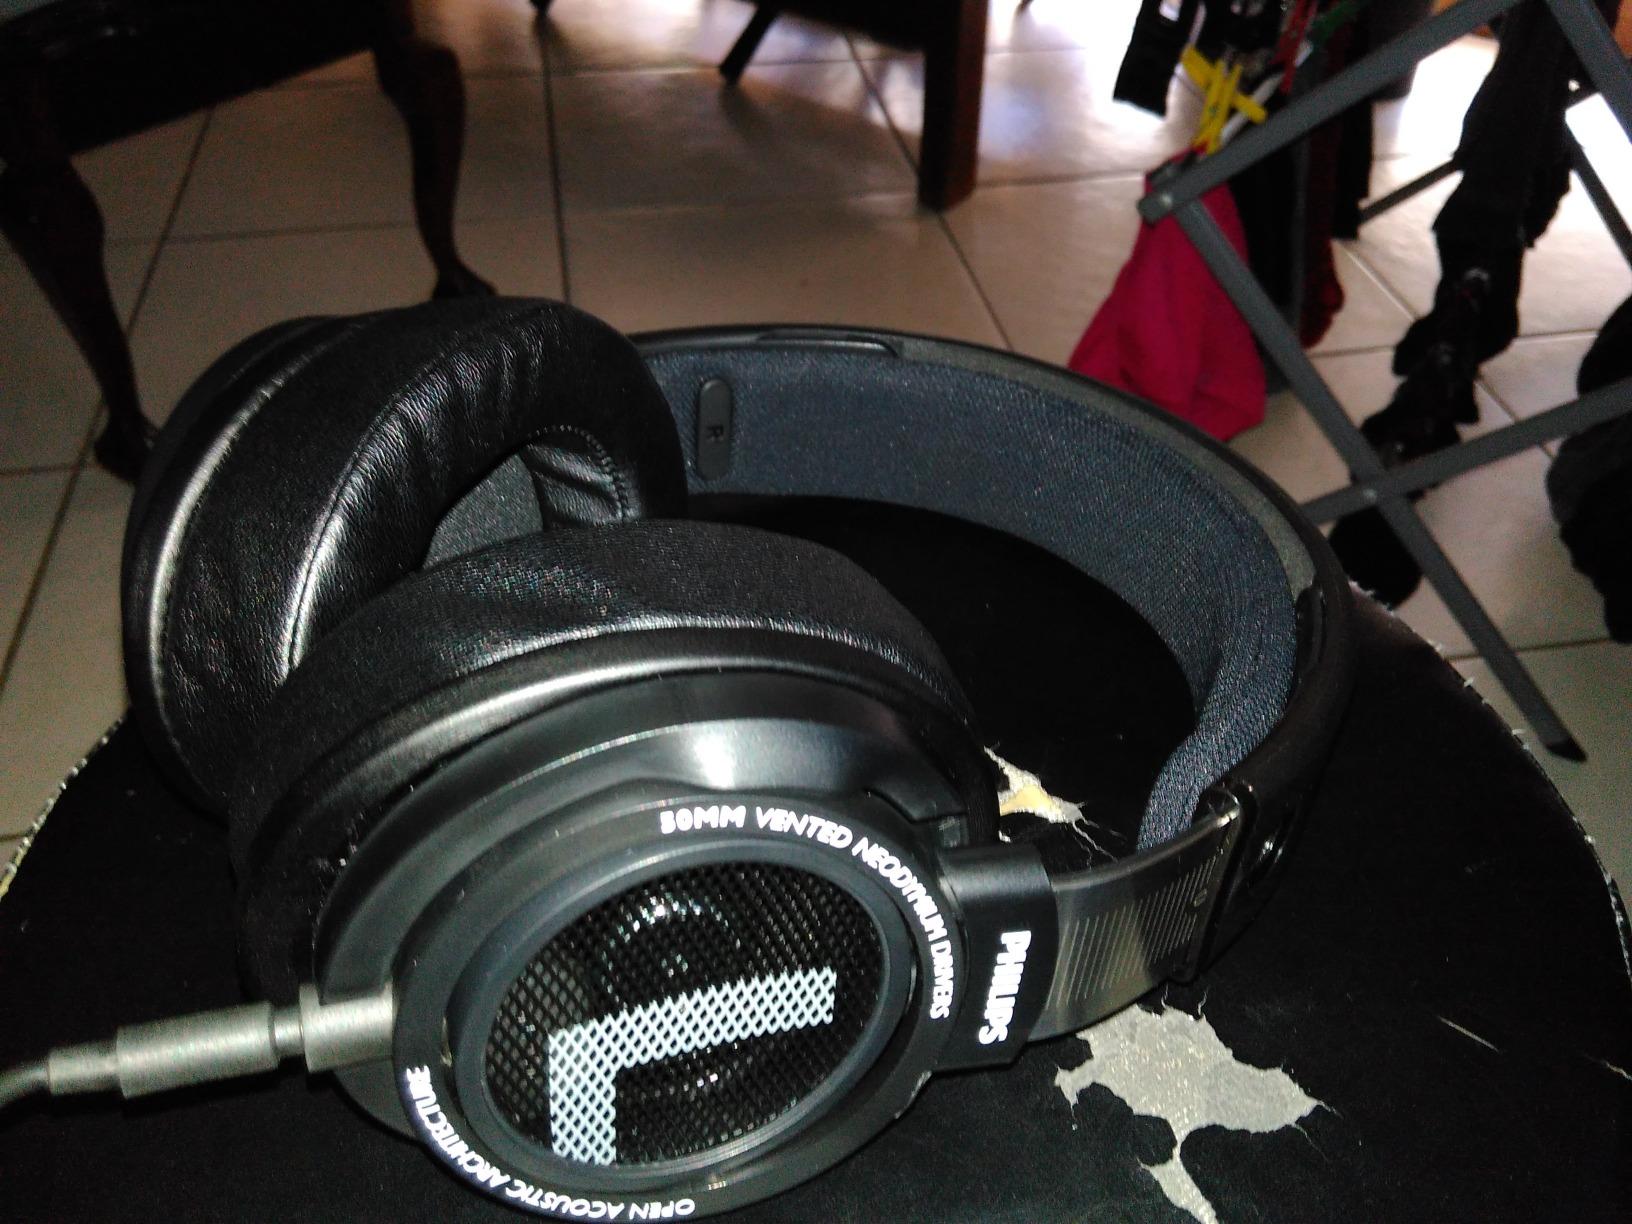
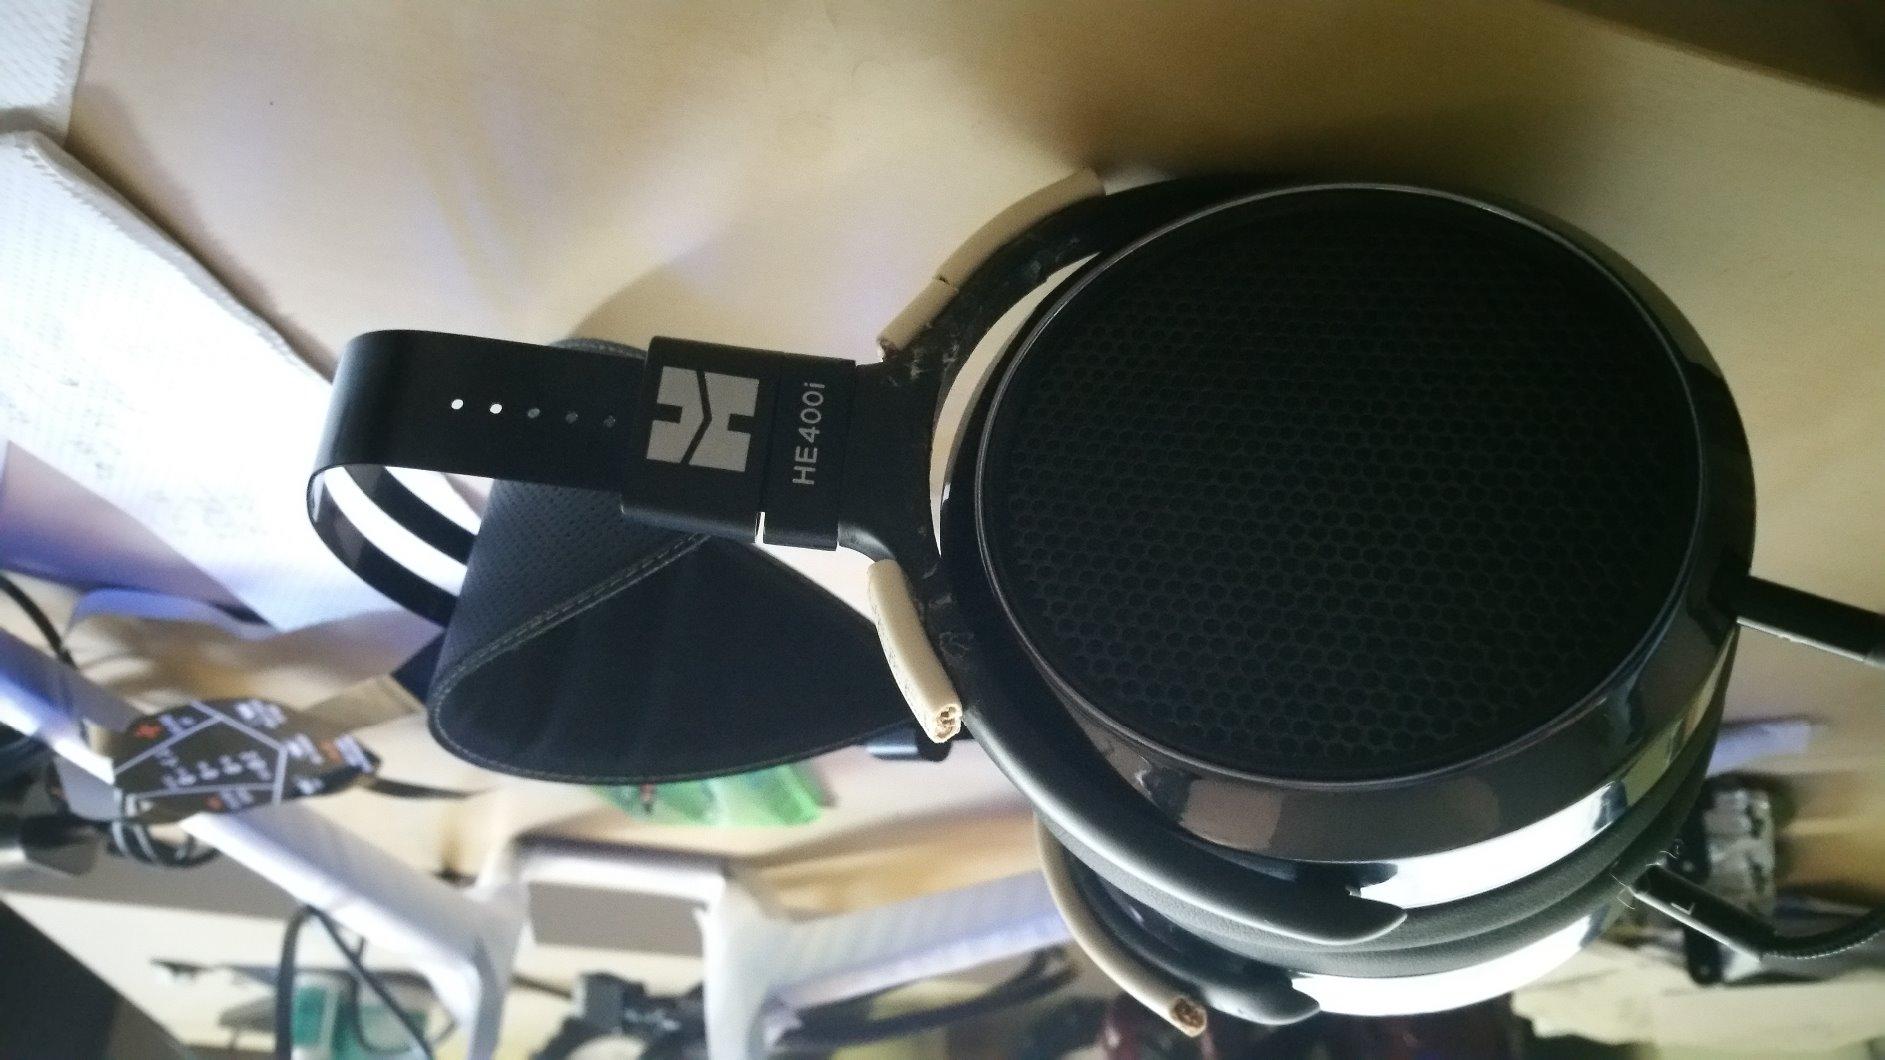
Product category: headphones
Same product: no